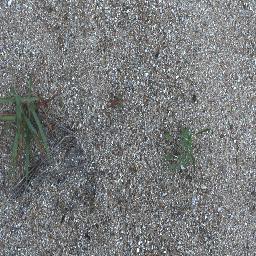
Label: negative